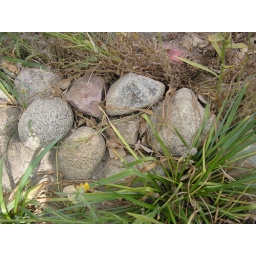
A rock wall in my front yard